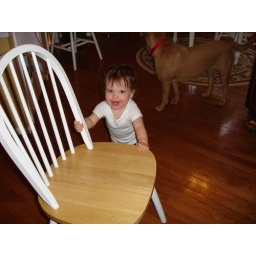
Pushing a chair around the kitchen